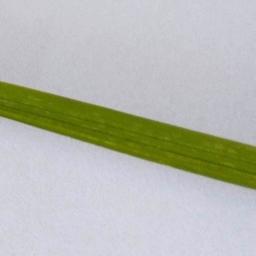
Label: Rice___Healthy